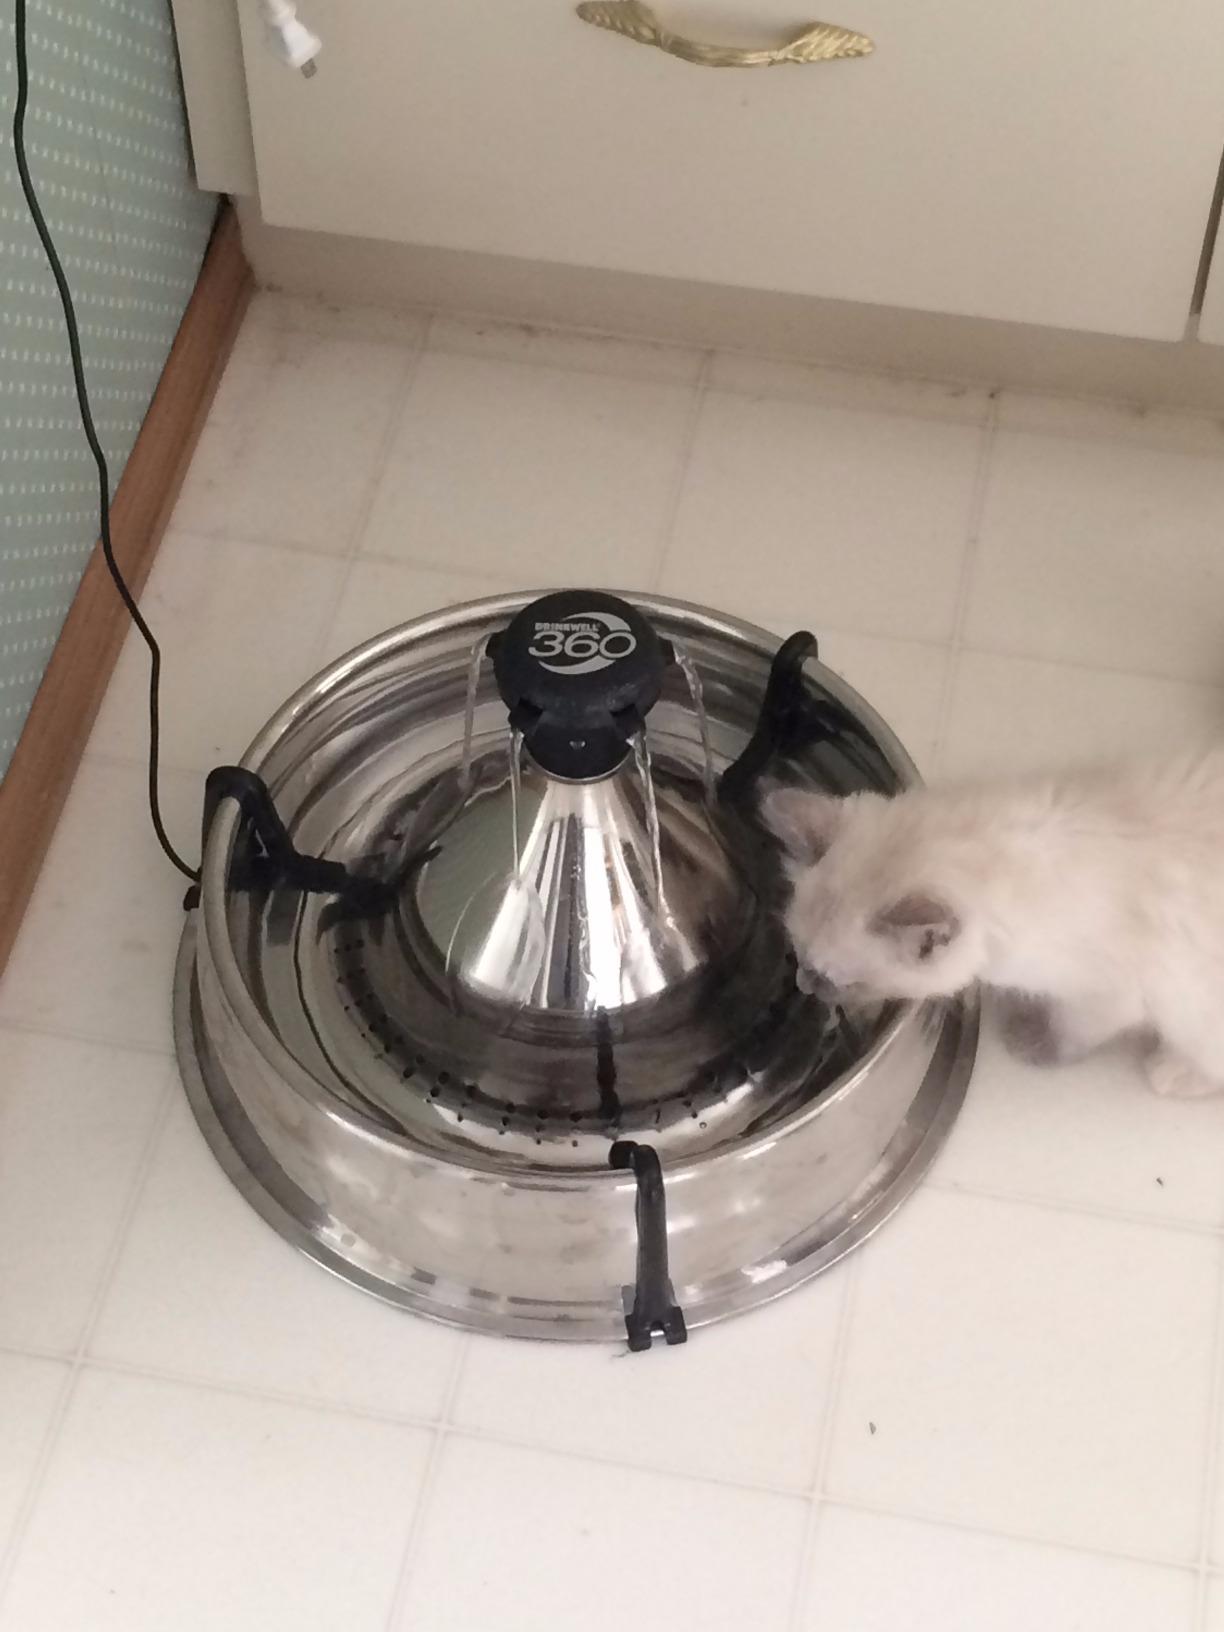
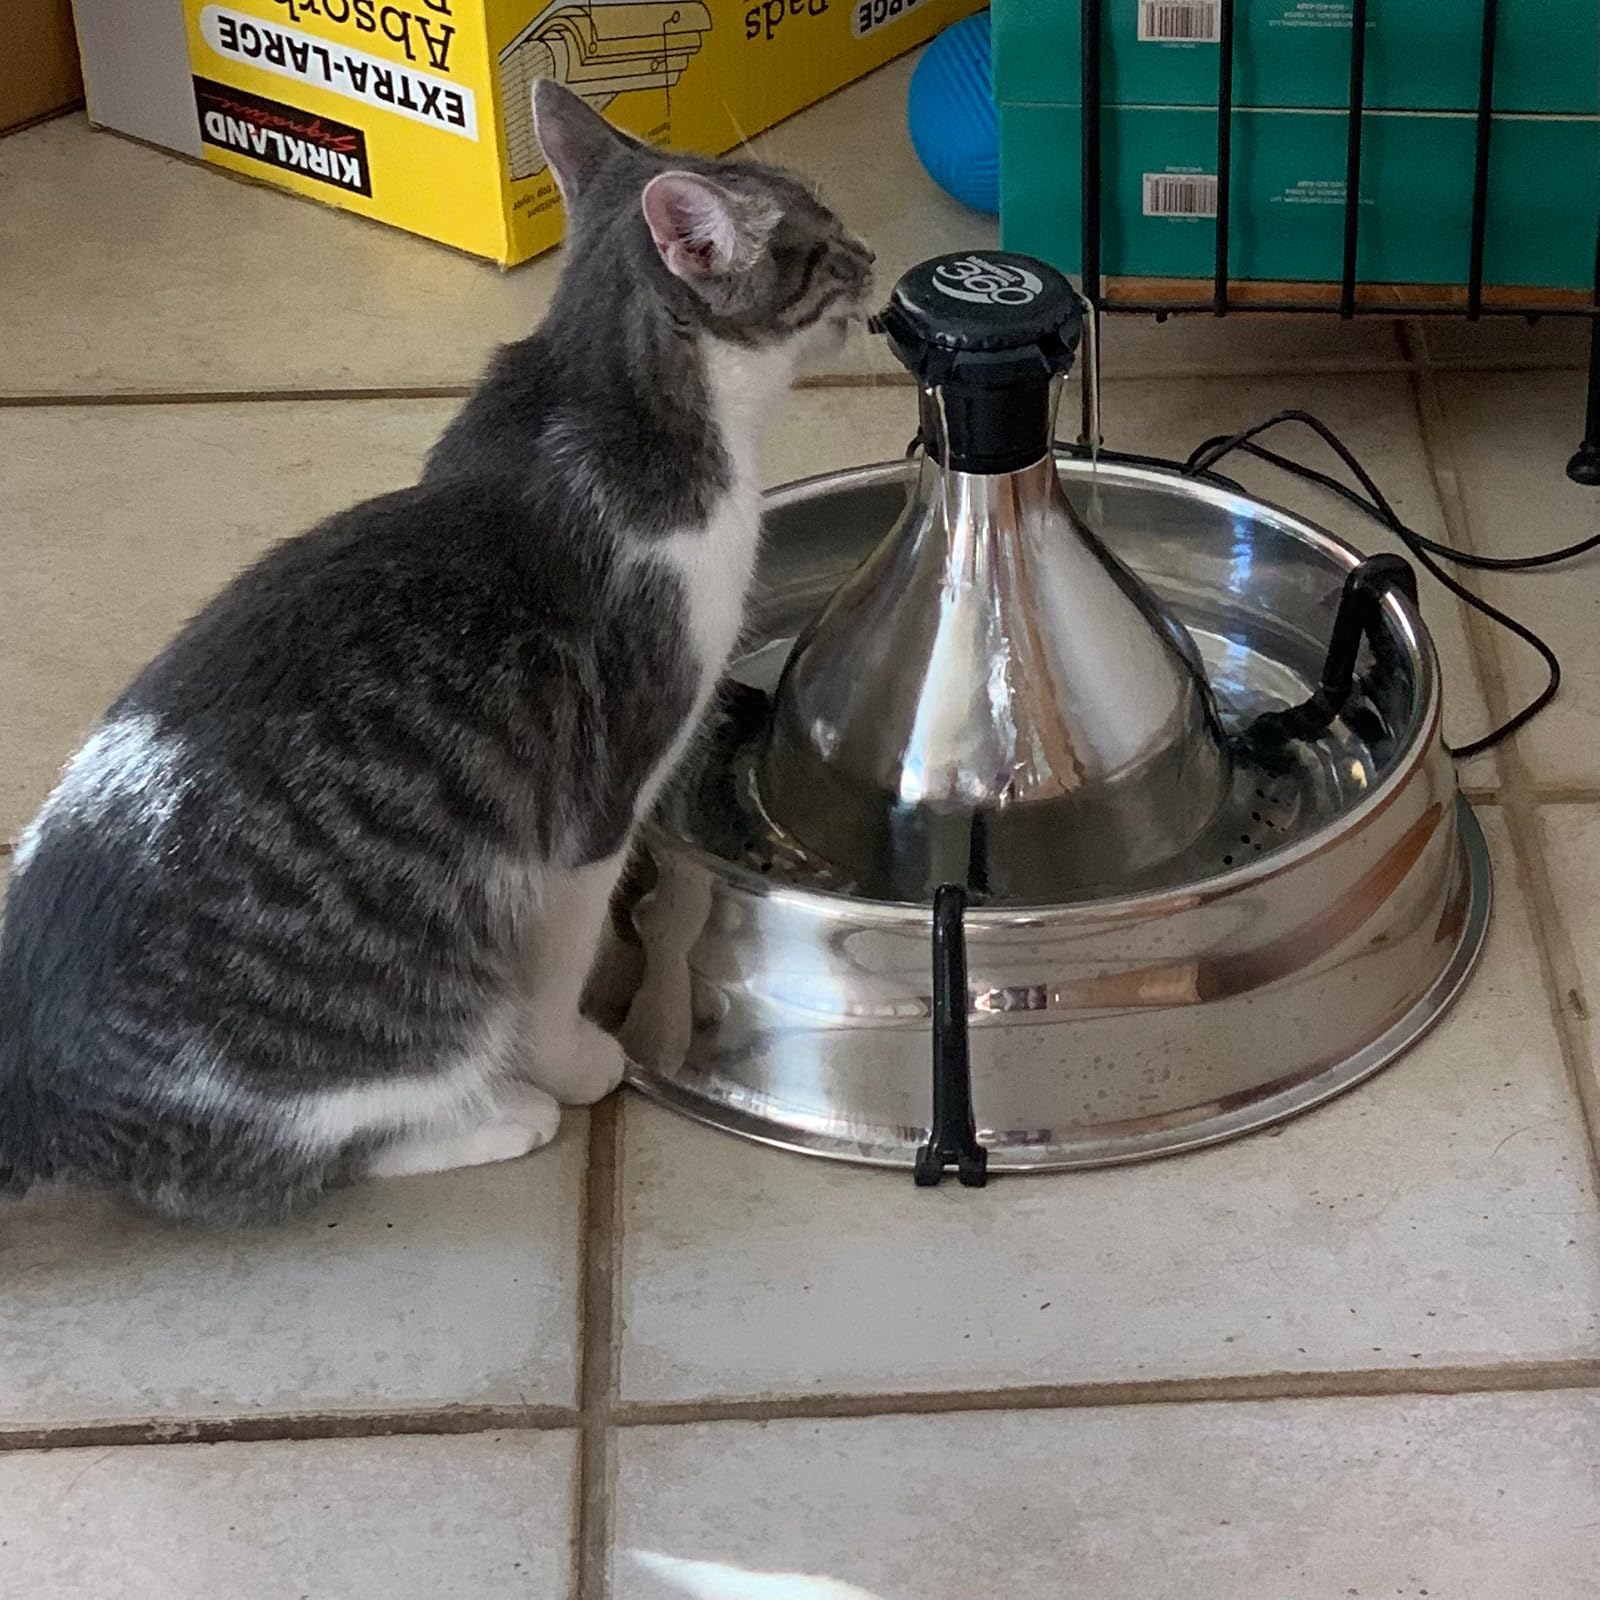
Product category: items_bowl
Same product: yes